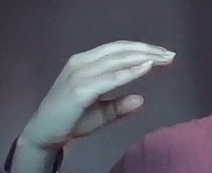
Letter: jeem